The Sun Never Sets (film)

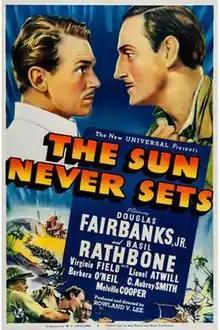

The Sun Never Sets is a 1939 American drama film directed by Rowland V. Lee and starring Douglas Fairbanks Jr., Basil Rathbone and Barbara O'Neil.